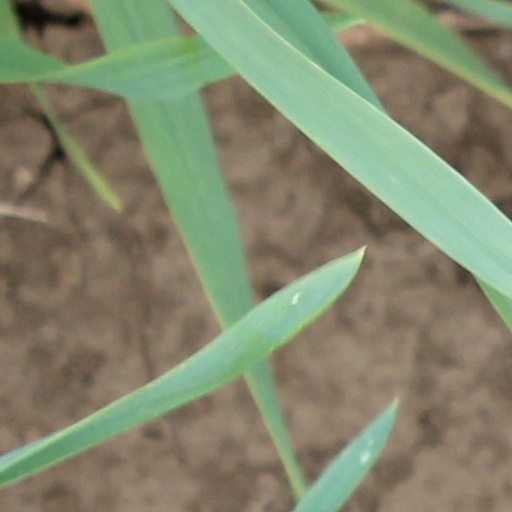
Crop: wheat